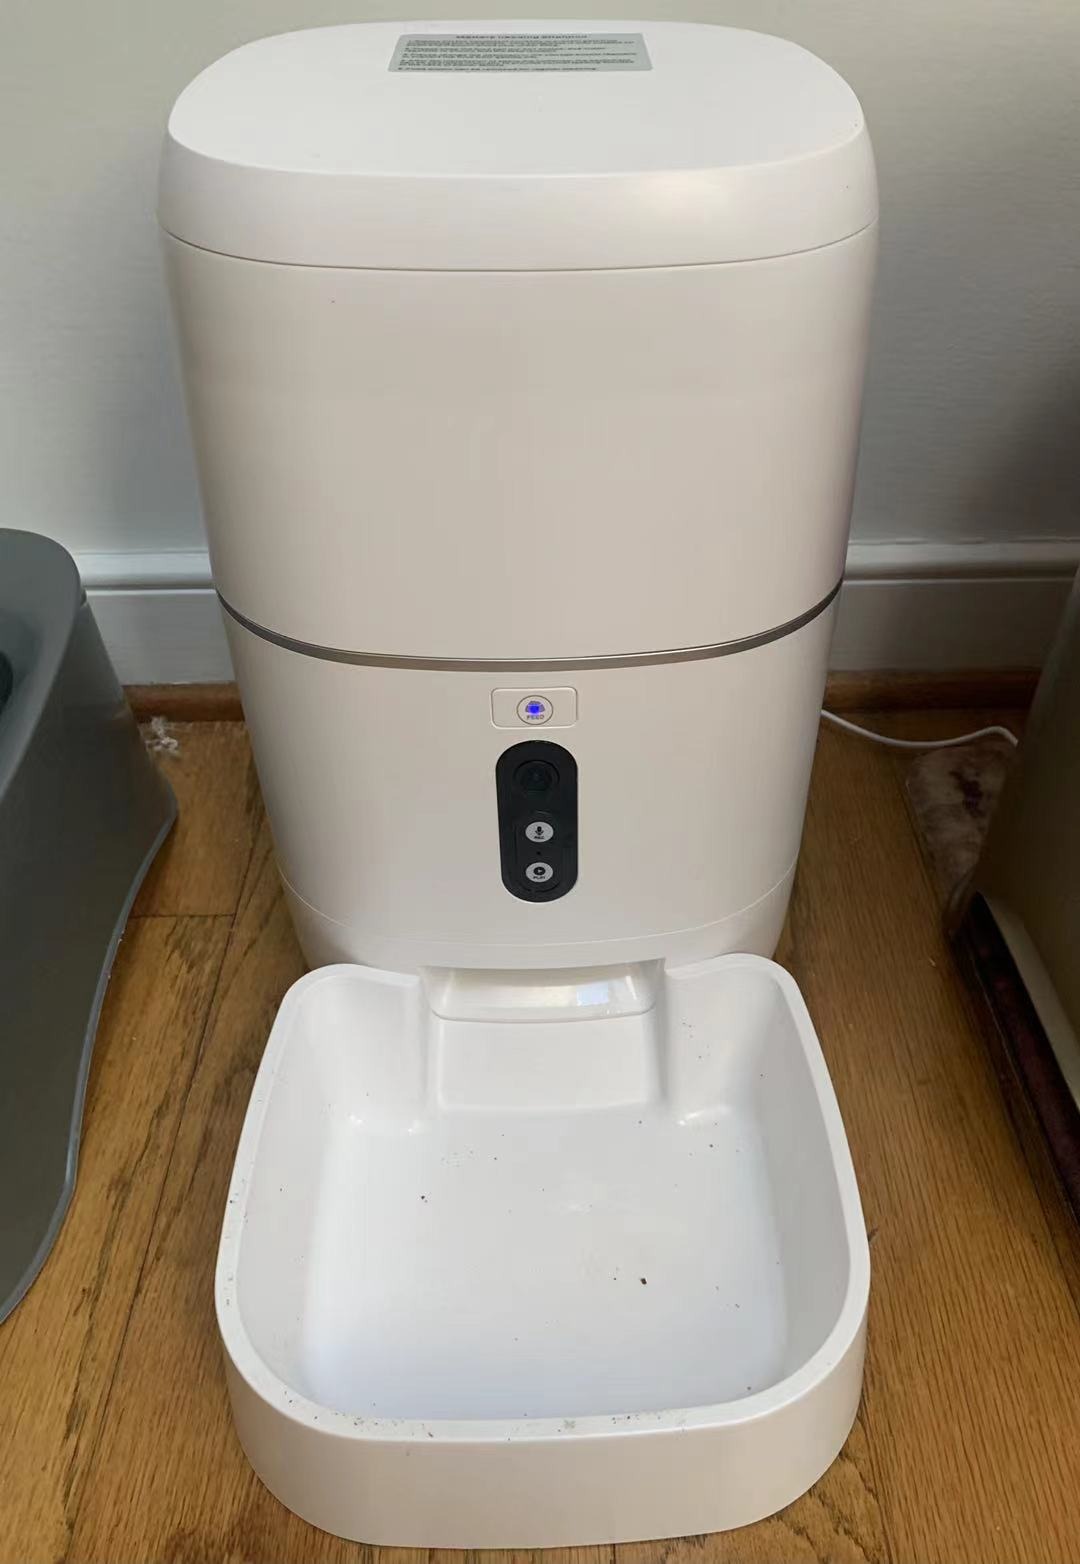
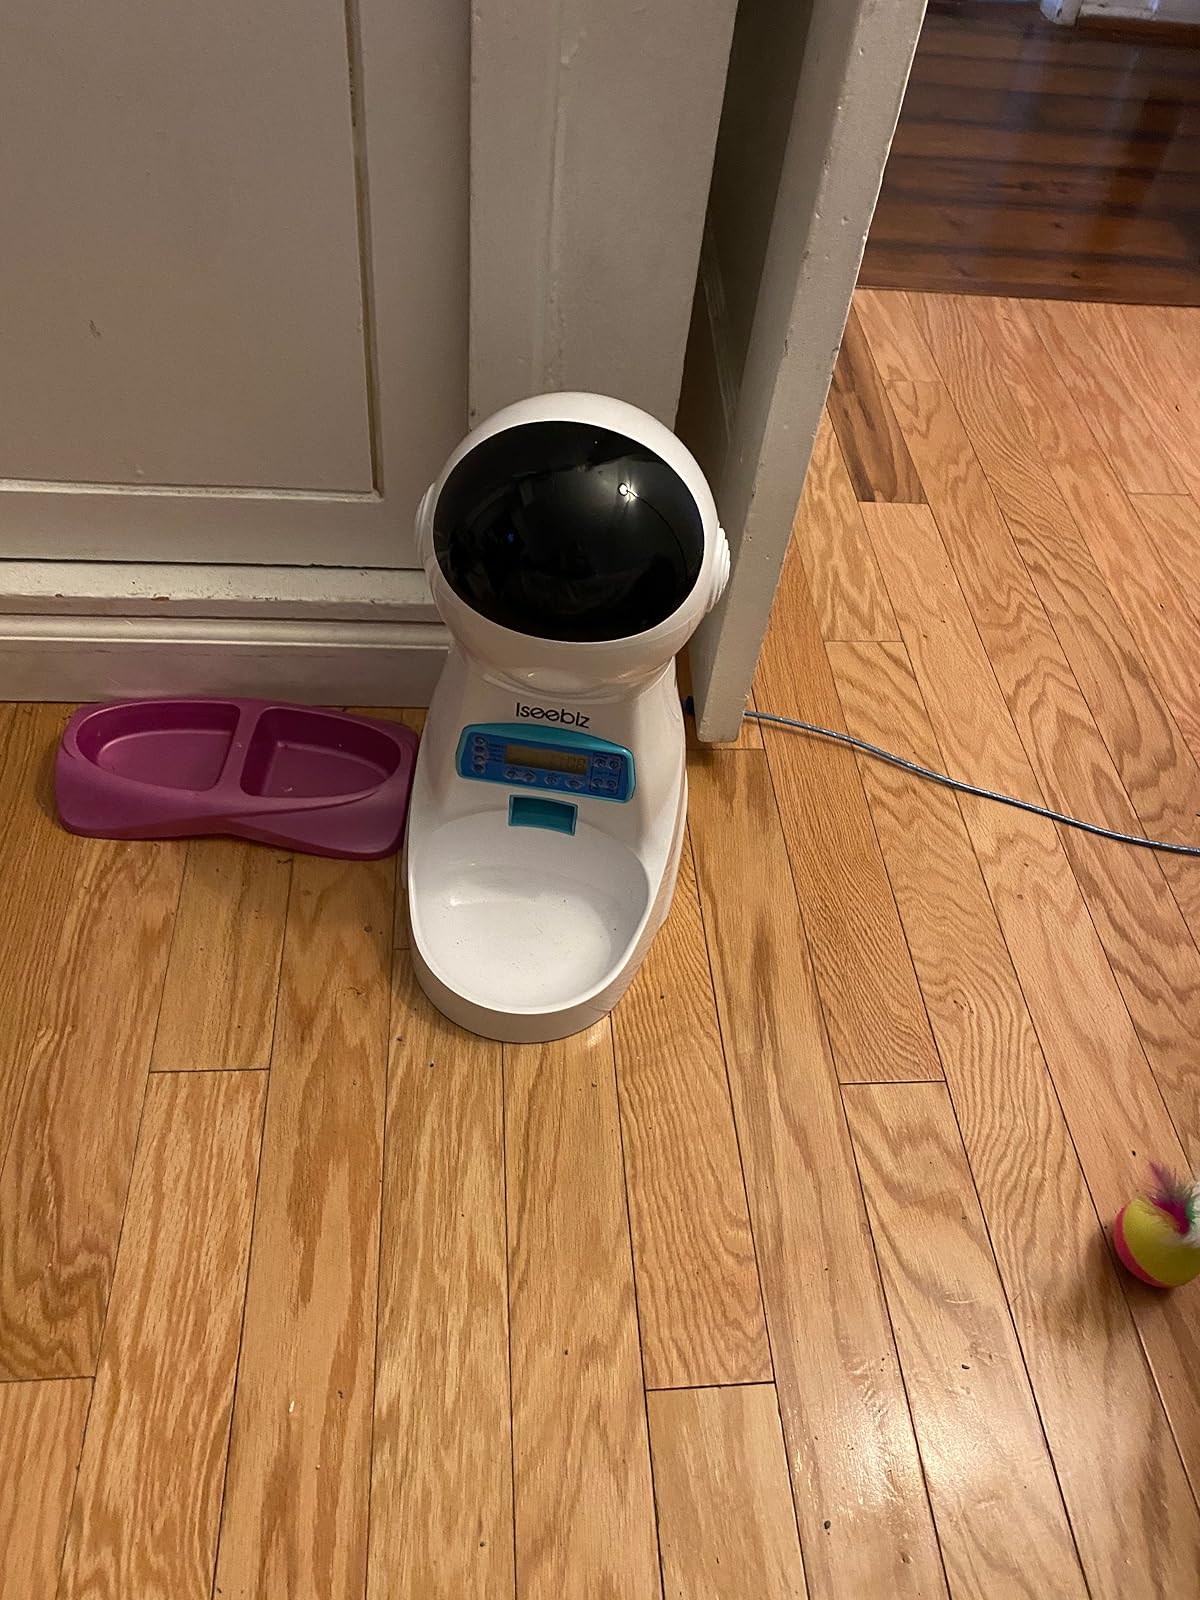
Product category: items_feeder
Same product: no